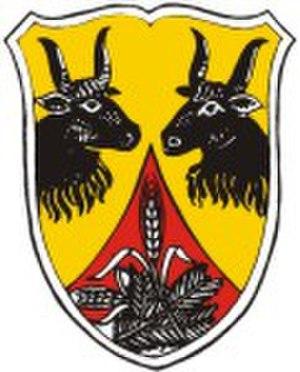
Echsenbach est une commune autrichienne du district de Zwettl en Basse-Autriche.